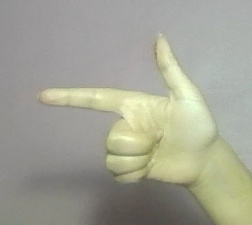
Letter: yaa